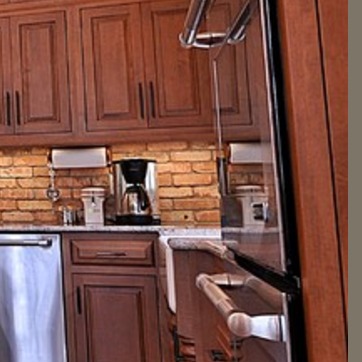
Material: brick